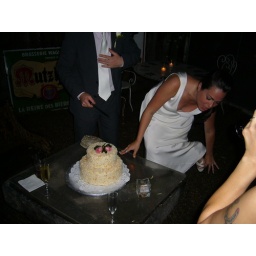
rock in my shoe